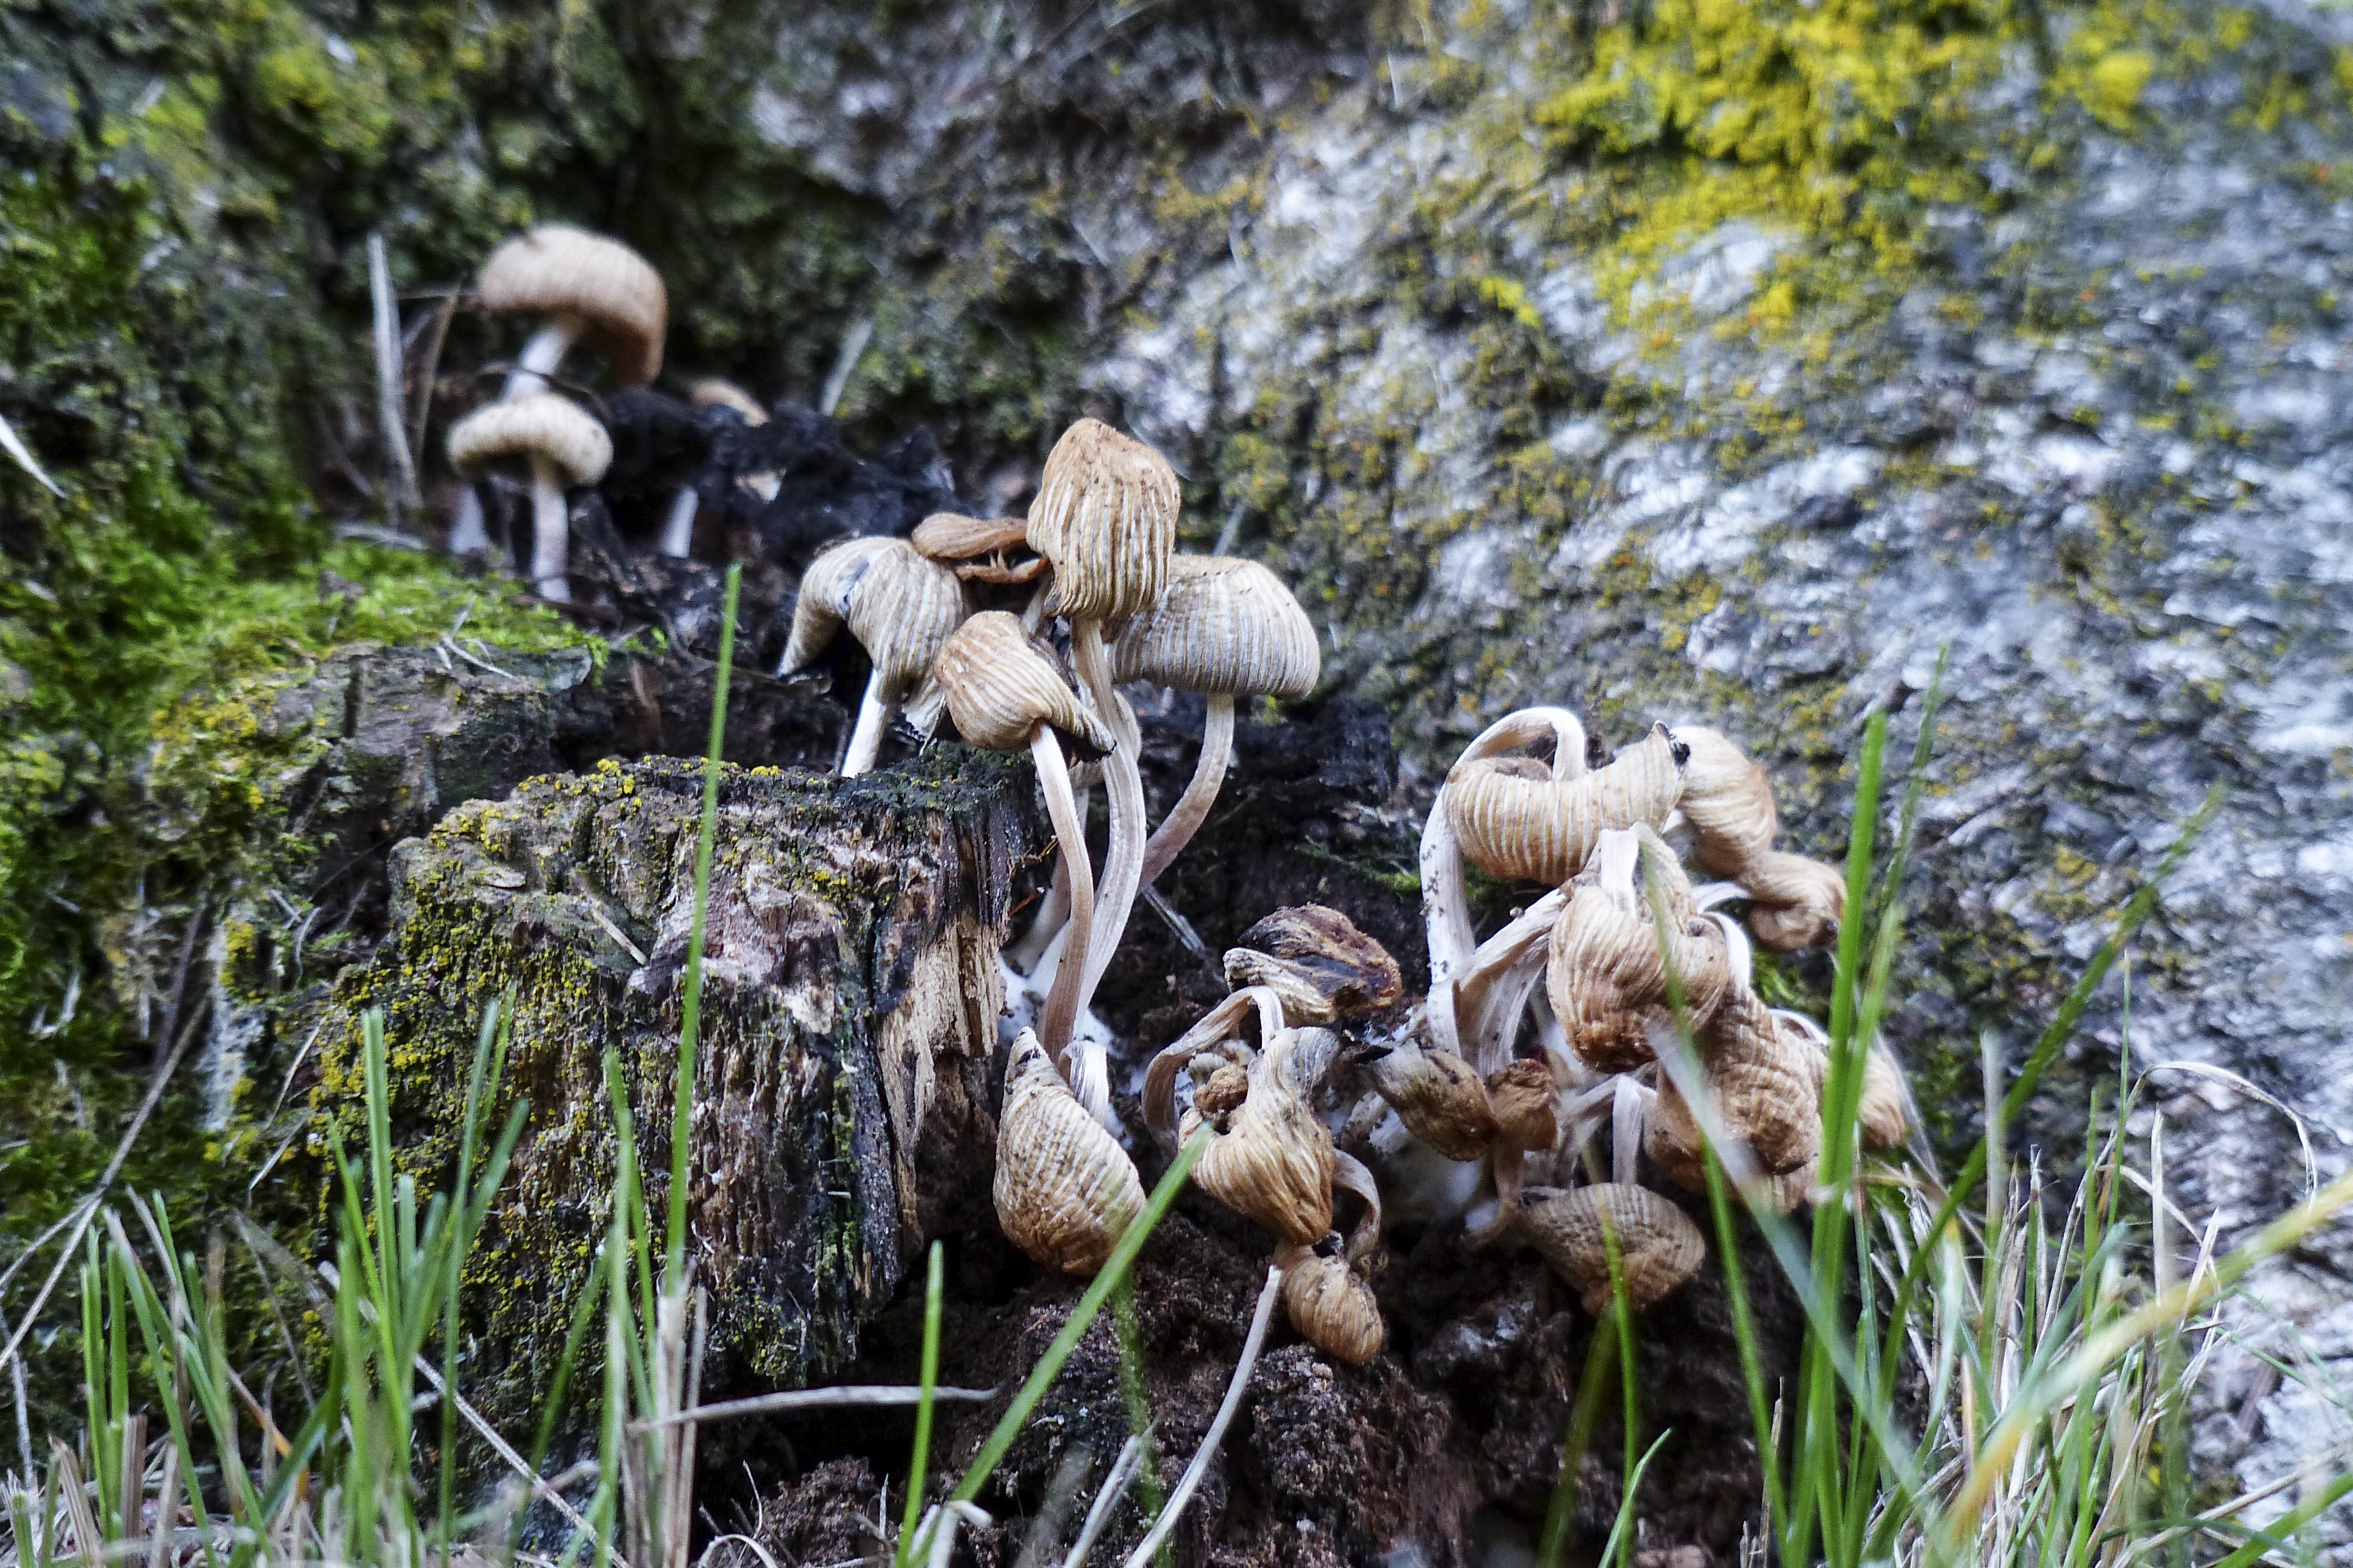
tree, nature, forest, grass, plant, meadow, fall, stump, flower, wildlife, wild, autumn, mushroom, flora, season, fauna, root, close up, wild plant, fungus, mushrooms, toxic, wetland, cluster, woodland, habitat, natural environment, land plant